John Cabot

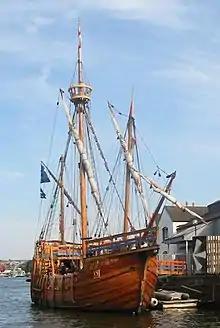
A replica of the "Matthew" in Bristol

Leaving Bristol, the expedition sailed past Ireland and across the Atlantic, making landfall somewhere on the coast of North America on 24 June 1497. The exact location of the landfall has long been disputed, with different communities vying for the honor. Historians have proposed Cape Bonavista and St. John's, Newfoundland; Cape Breton Island, Nova Scotia; Labrador; and Maine as possibilities. Since the discovery of the John Day letter in the 1950s, it seems most likely that the initial landfall was either on Newfoundland or nearby Cape Breton Island. This is because Day's letter implies that the coastline explored in 1497 lay between the latitudes of Bordeaux, France and Dursey Head in southern Ireland. The initial landfall seems to have taken place close to the southern latitude, with the expedition returning home after reaching the northern one.